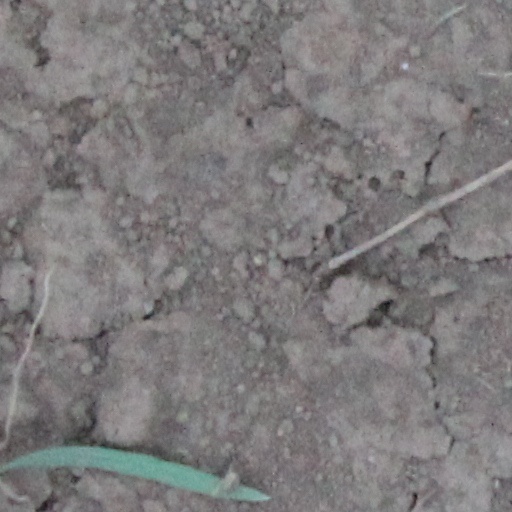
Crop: wheat